Darra, Queensland

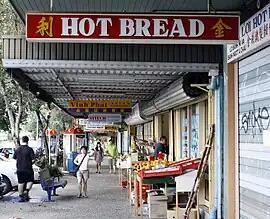
Shops in Darra

Darra is a south-western suburb in the City of Brisbane, Queensland, Australia. In the , Darra had a population of 4,098 people.